Rock art of the Chumash people

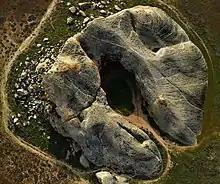
Aerial view of Painted Rock

Painted Rock is a free-standing rock on the Carrizo Plain near the Sierra Madre Mountains at the southern tip of the Great Central Valley. The interior alcove of the horseshoe-shaped rock features pictographs by Chumash, neighboring tribes, and non-Native Americans.